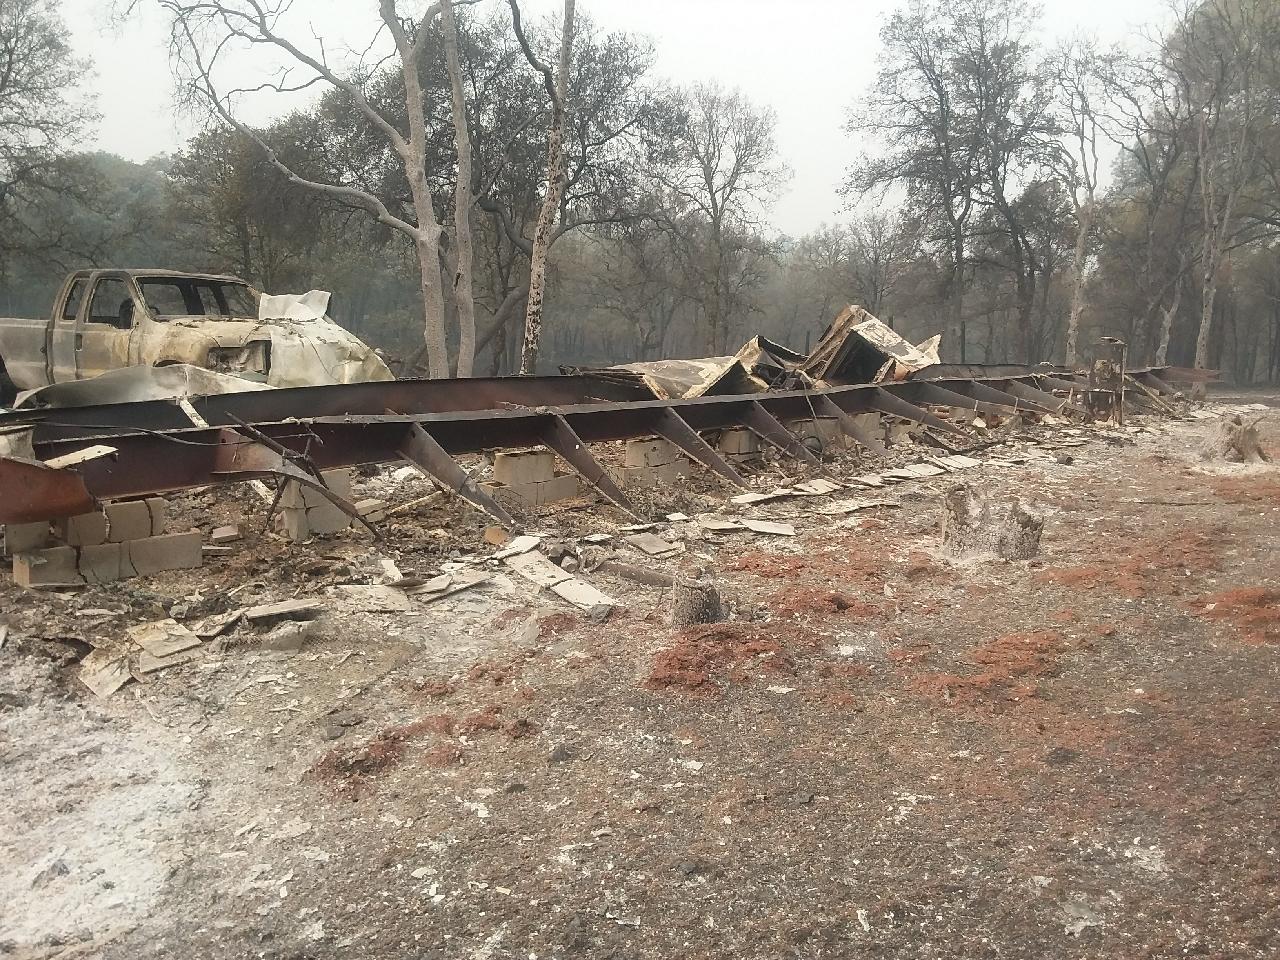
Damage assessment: destroyed